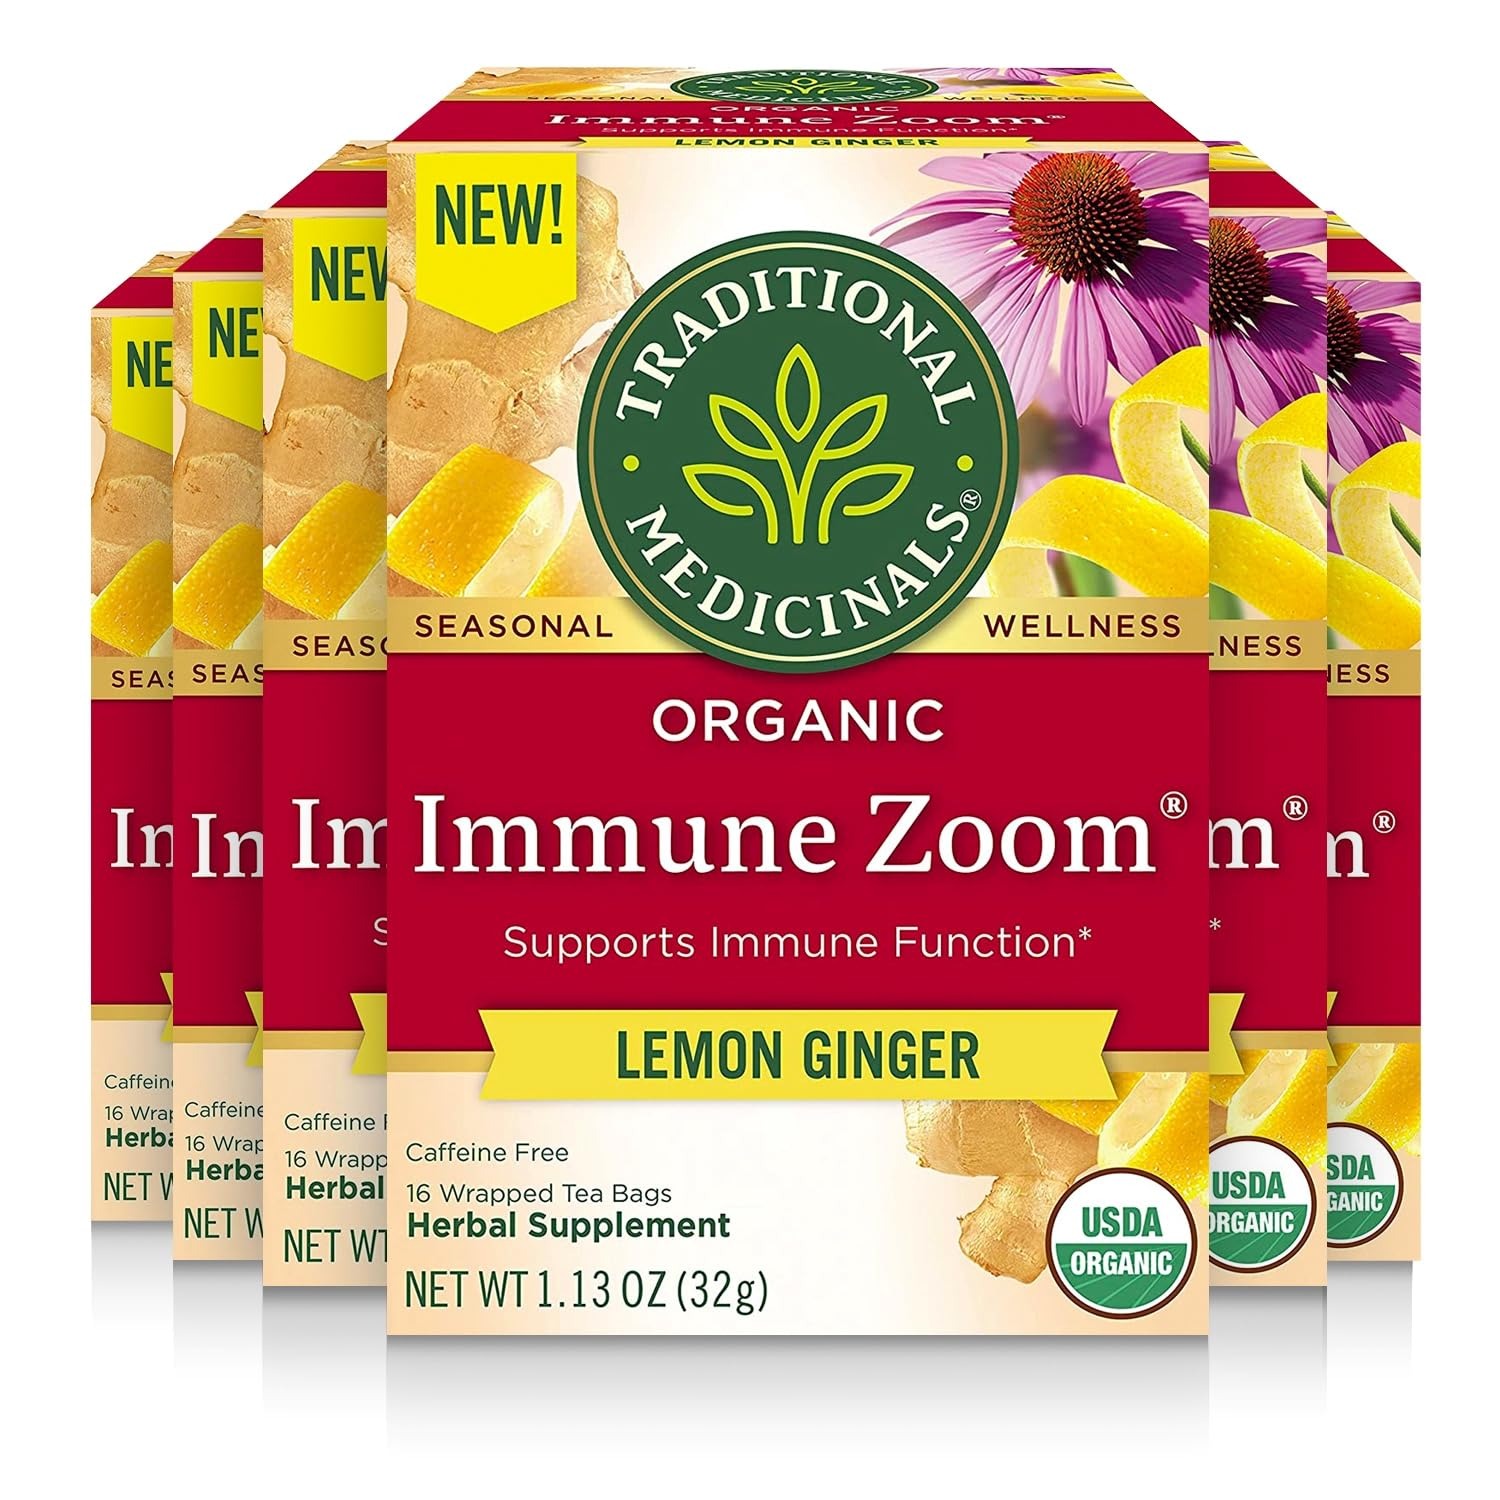
Item Name: Traditional Medicinals Organic Immune Zoom Lemon Ginger, Supports Immune Function, (Pack of 6) - 96 Tea Bags Total
Bullet Point 1: HERBAL POWER: Supports immune function with the power of echinacea.
Bullet Point 2: TASTE:​ Bright and sweet, balanced with mild spice.
Bullet Point 3: PLANT STORY: Keep this tea on-hand to give your immune system a boost so you can make the most of your day.*
Bullet Point 4: USDA Certified Organic. Non-GMO Verified. Kosher. Caffeine Free. Certified B Corp. Compostable Tea Bags.
Bullet Point 5: Consistently high quality herbs from ethical trading partnerships.
Value: 96.0
Unit: Count

Price: 13.885